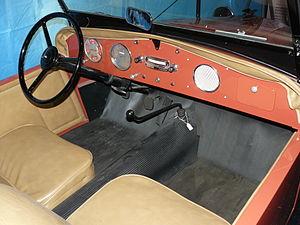
Auburn 2013
La Crosley est une automobile fabriquée par la Crosley Corporation et, plus tard, par Crosley Motors Incorporated aux États-Unis, par intermittence, de 1939 à 1952.